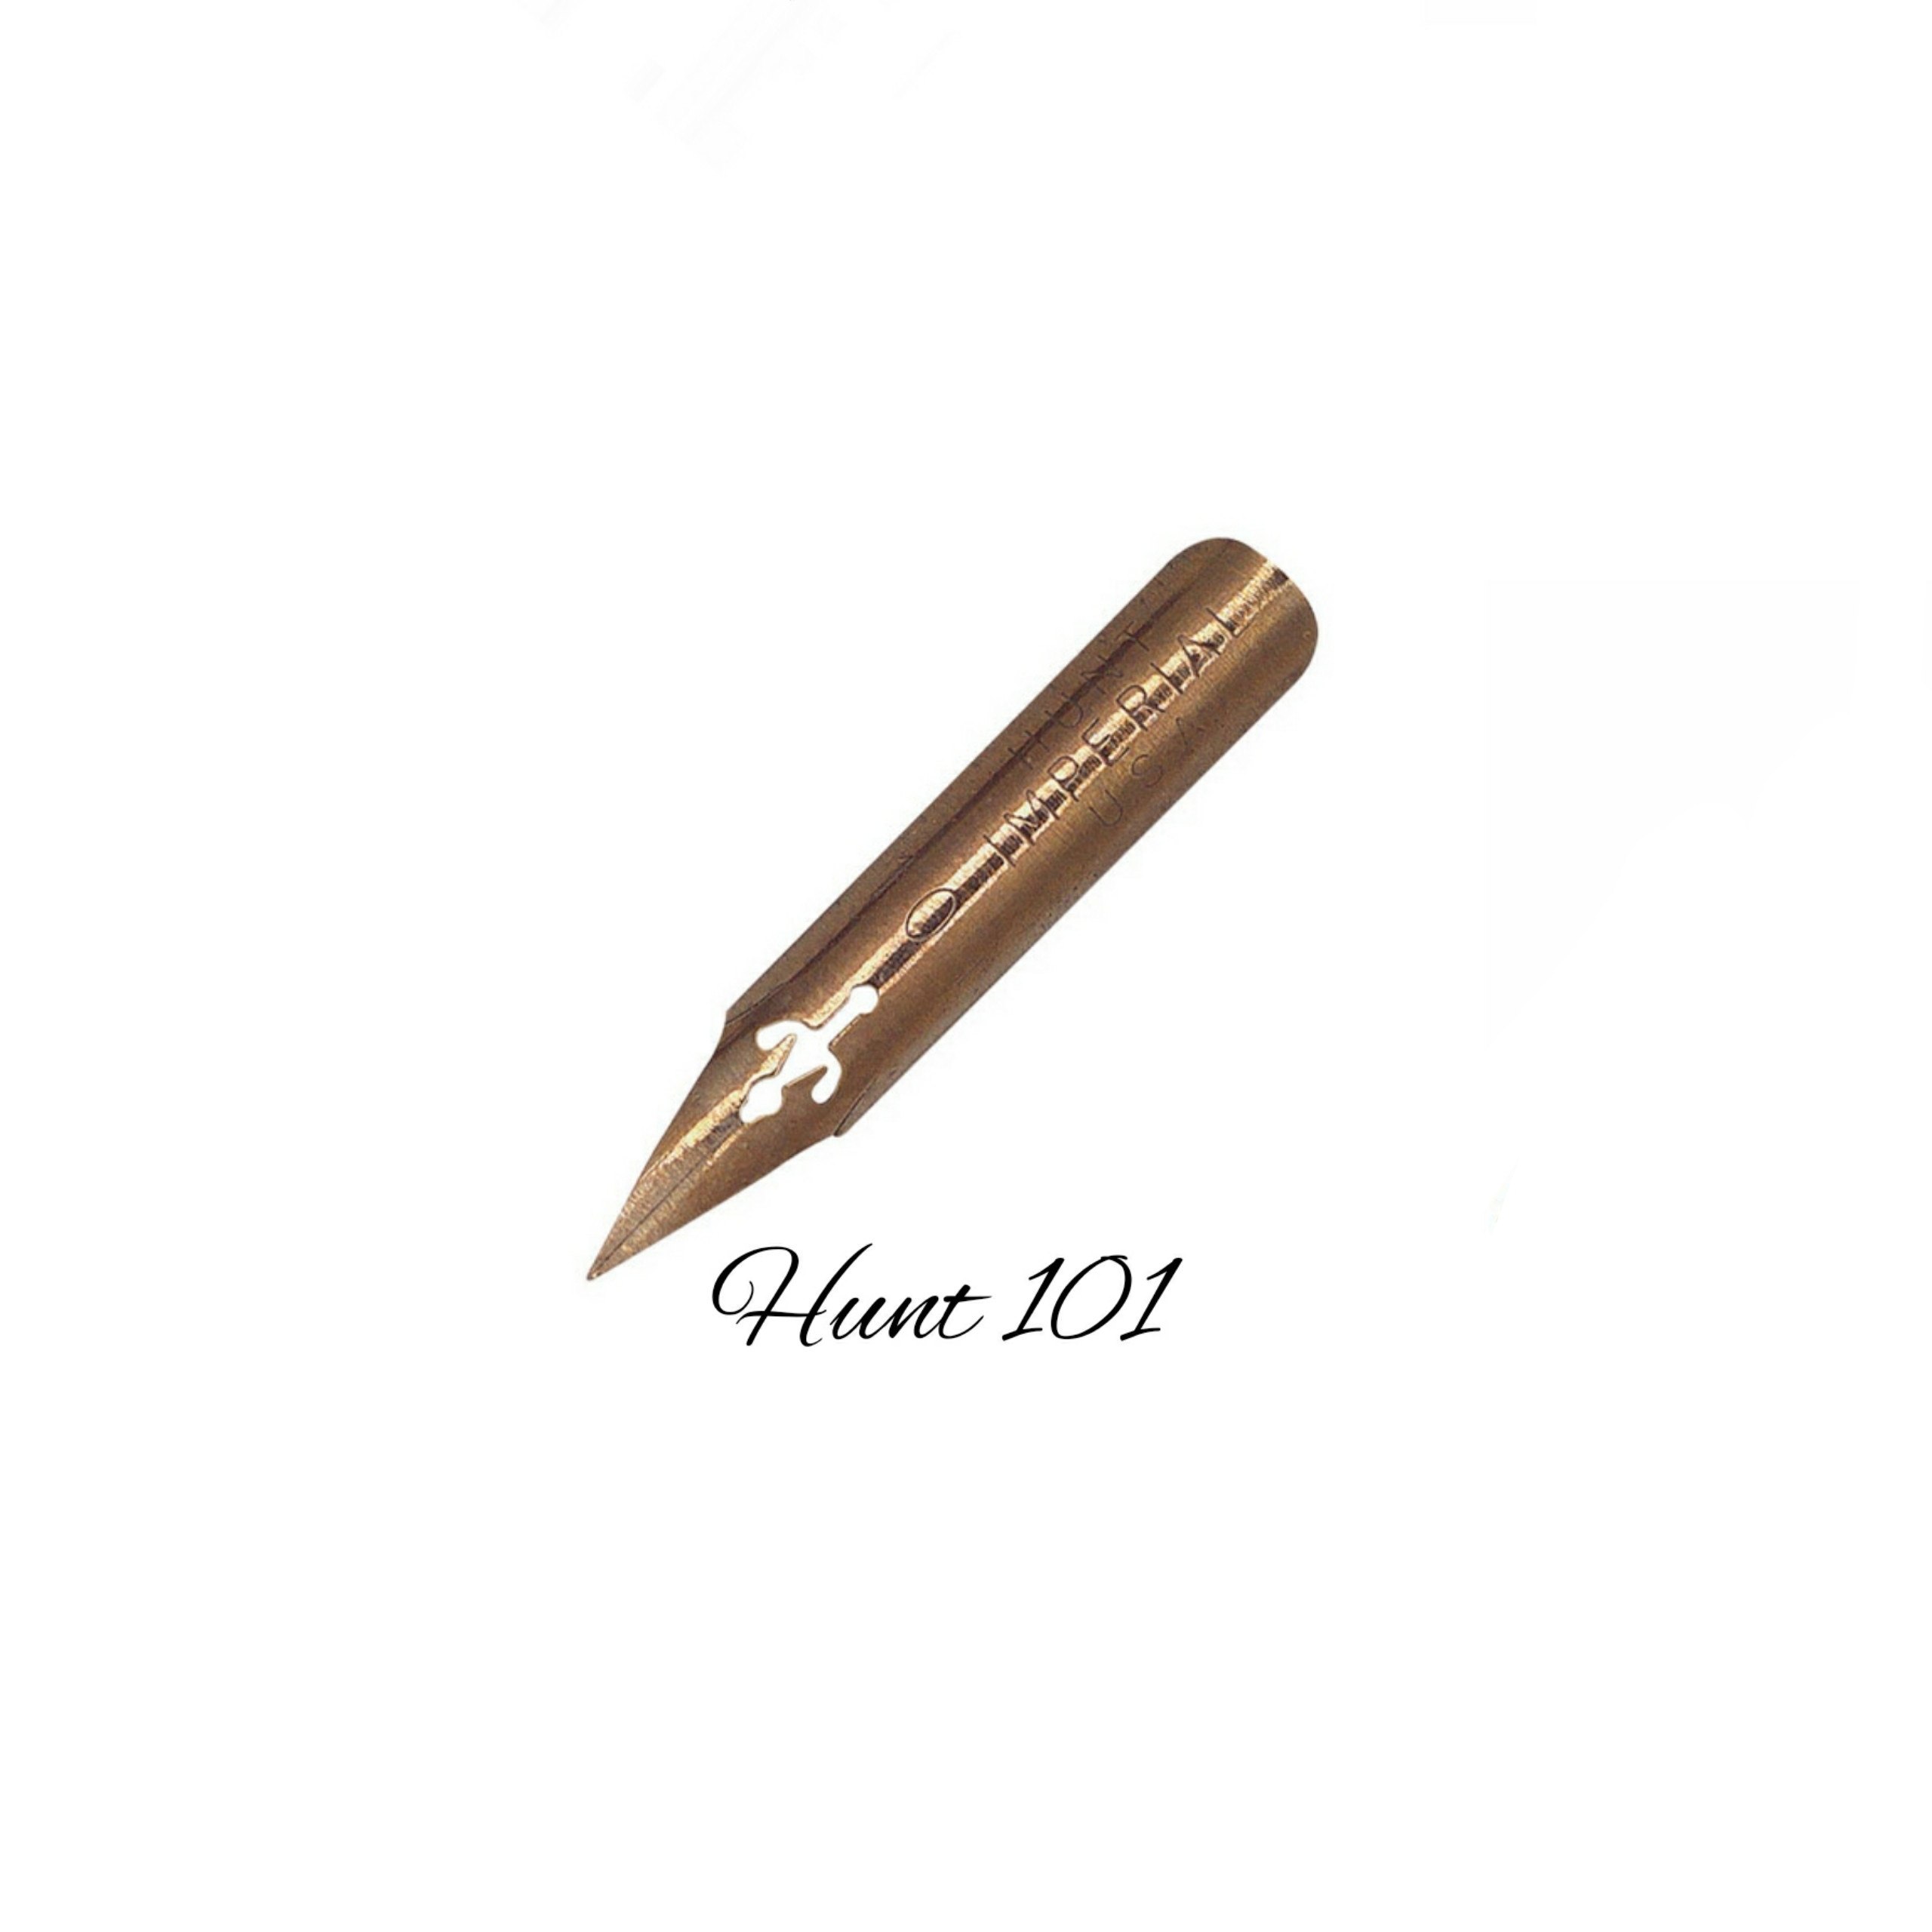
Hunt 101 Nib
Flexibility 6/10 A flexible nib that have a high durability and stability Good for flourishing 穩定性和耐用度很高的Nib 寫比較大的字體也適合 *Bulk order cannot be used with other discount. 不可與其他優惠同時使用
Brand: Ziller
Category: Arts & Entertainment > Hobbies & Creative Arts > Arts & Crafts > Art & Crafting Tool Accessories > Spinning Wheel Accessories > Niddy Noddies